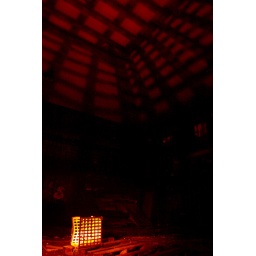
candles in a box in a huge hall